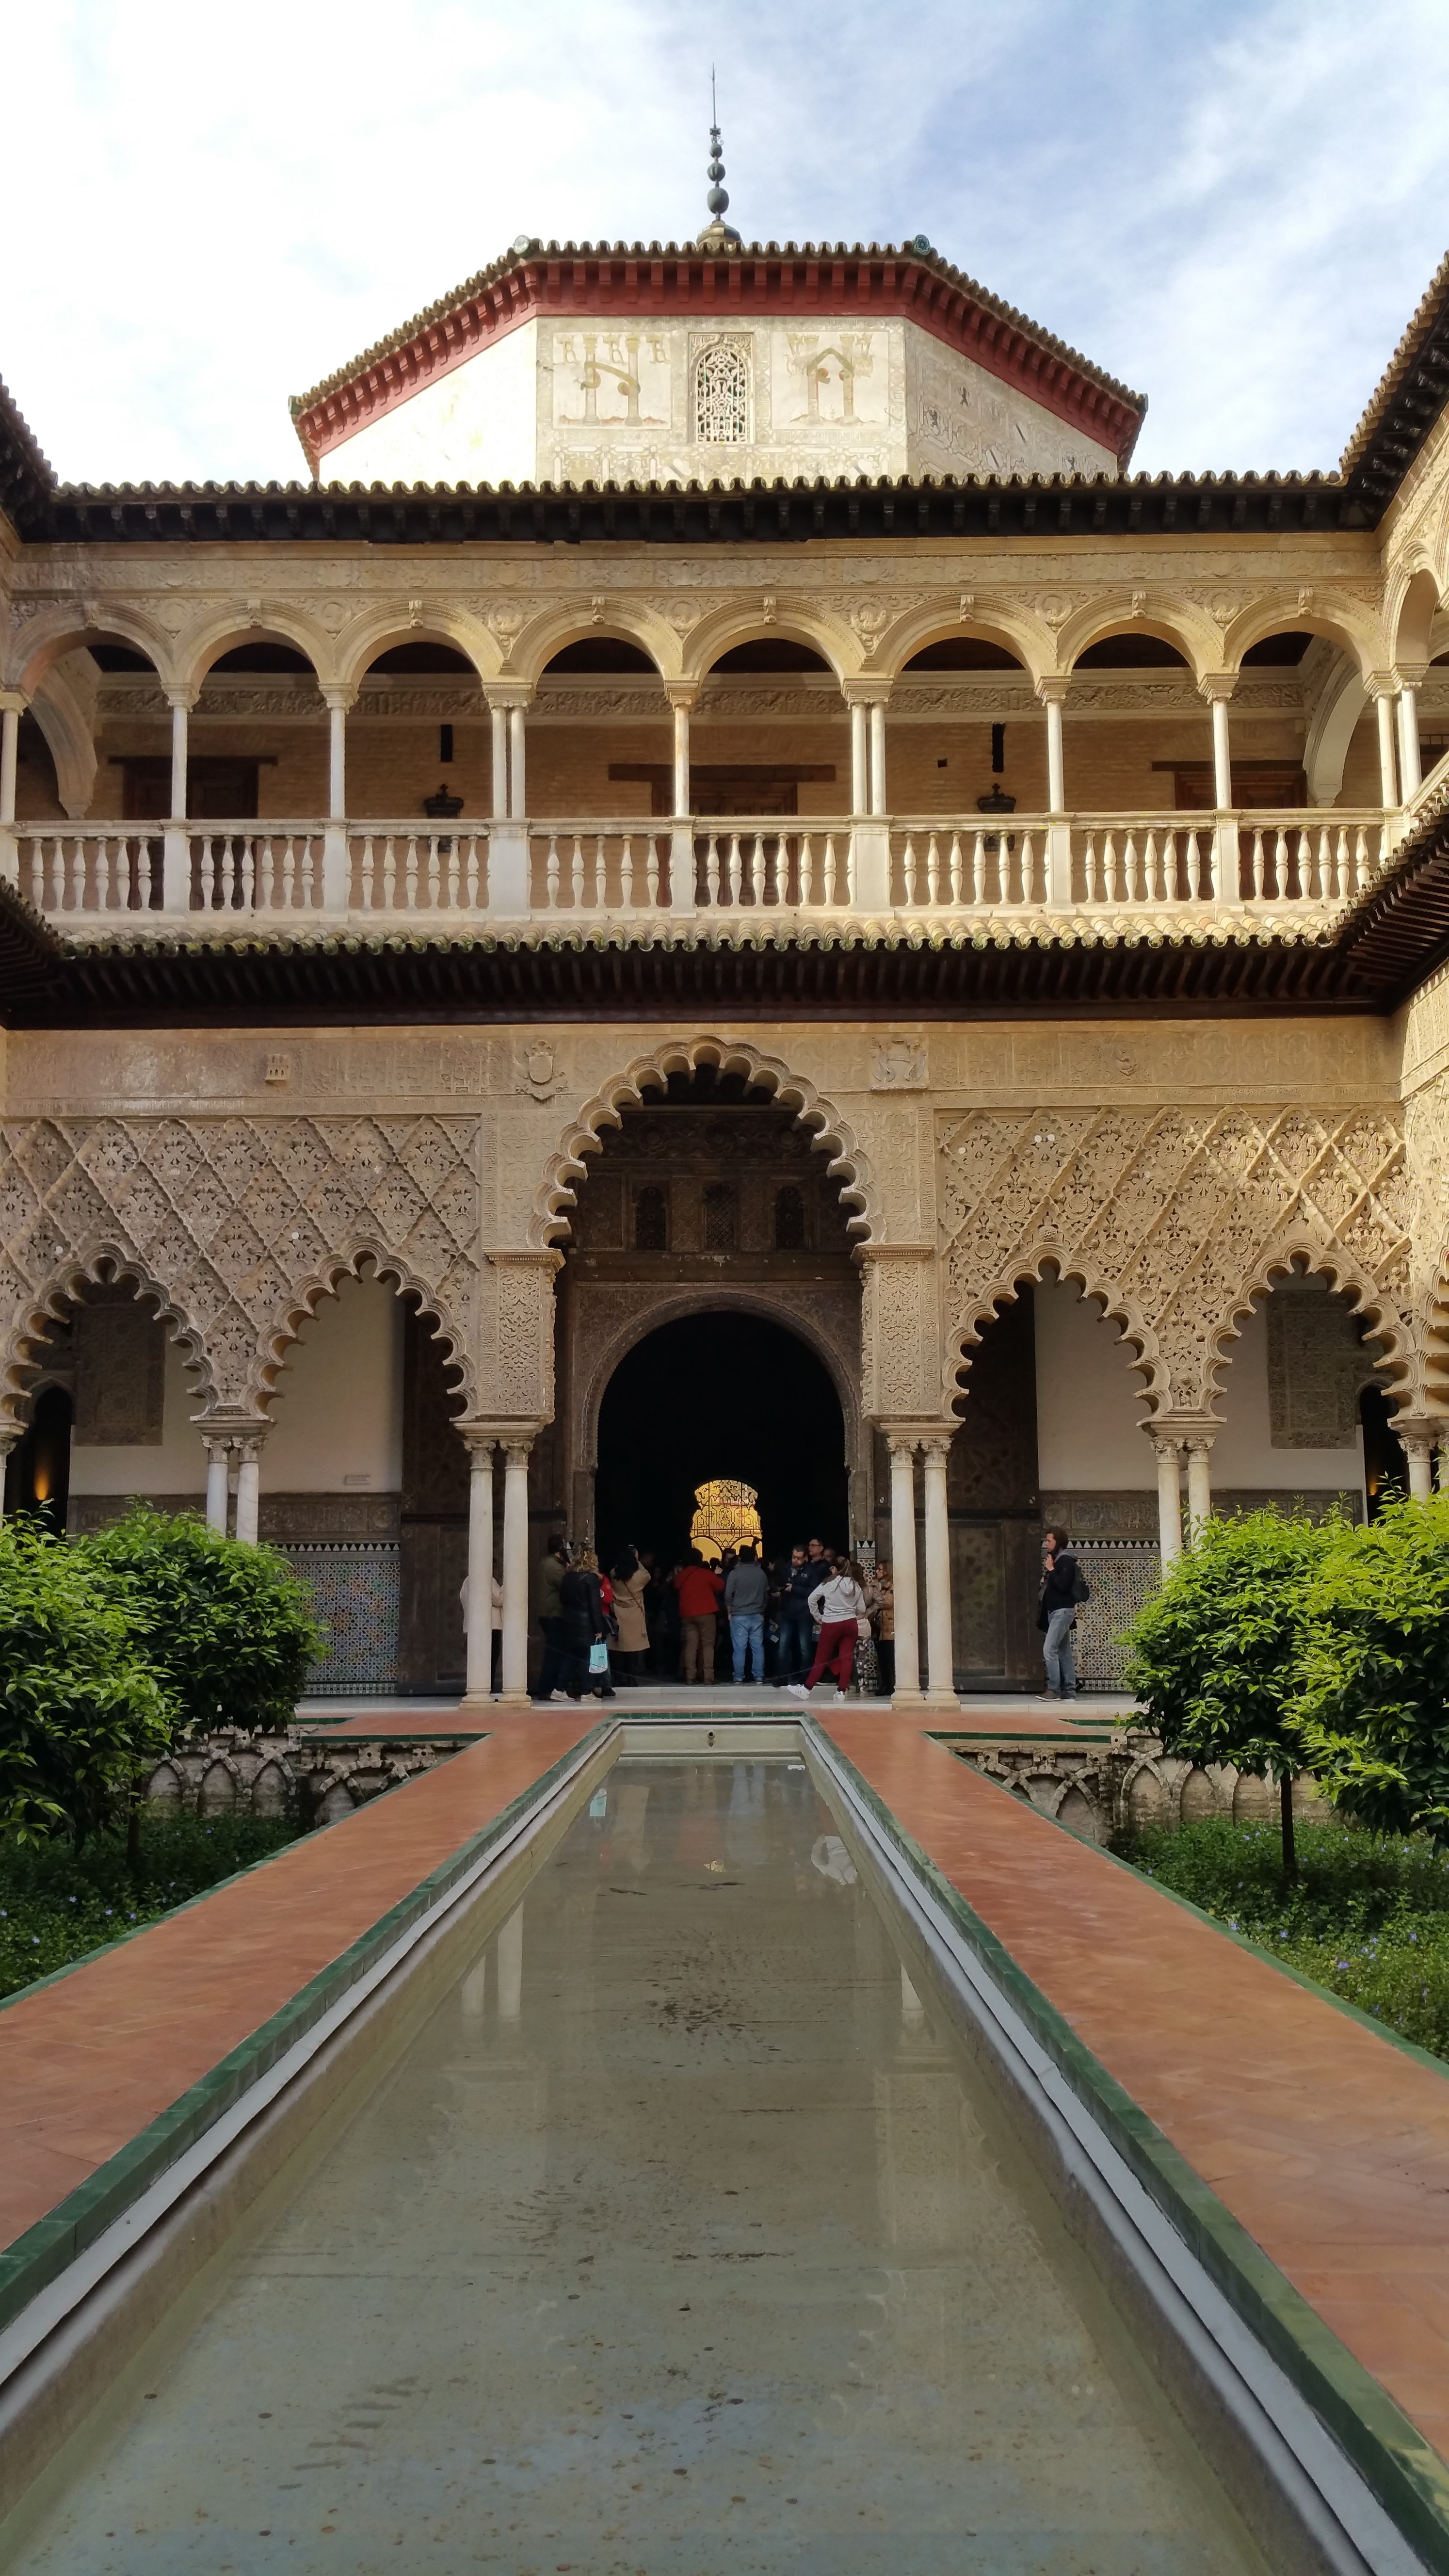
architecture, building, palace, travel, arch, landmark, facade, tourism, sevilla, seville, alcazar, royal, estate, alc zar of seville, royal alcazars of seville, alcazar sevilla